Jungle Junction

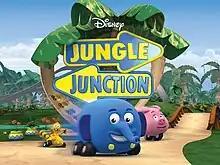

Jungle Junction is a children's television series created by Trevor Ricketts. In the United States, it was part of its Playhouse Disney block. On February 14, 2011, it was moved to its Disney Junior block, which served as Playhouse Disney's replacement. 45 episodes were produced over 2 seasons. The show follows Wheelers on their adventures. It aired on Disney Channel in the United States, and it was produced by British animation company Spider Eye Productions in the UK and it was listed in airing order.